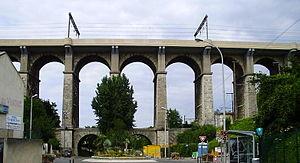
Viaduc ferroviaire de Meudon, Hauts-de-Seine, France, à l'angle avenue Jean-Jaurès/rue du docteur Vuillième
Initialement appelé le viaduc du Val-Fleury, le viaduc de Meudon ou pont Hélène se situe dans la Ville de Meudon dans les Hauts-de-Seine.